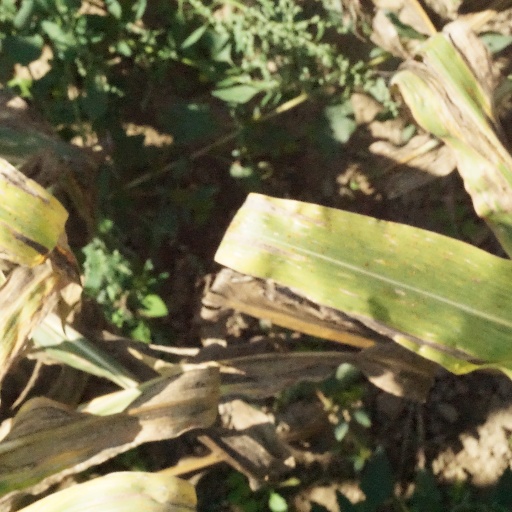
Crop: maize; corn